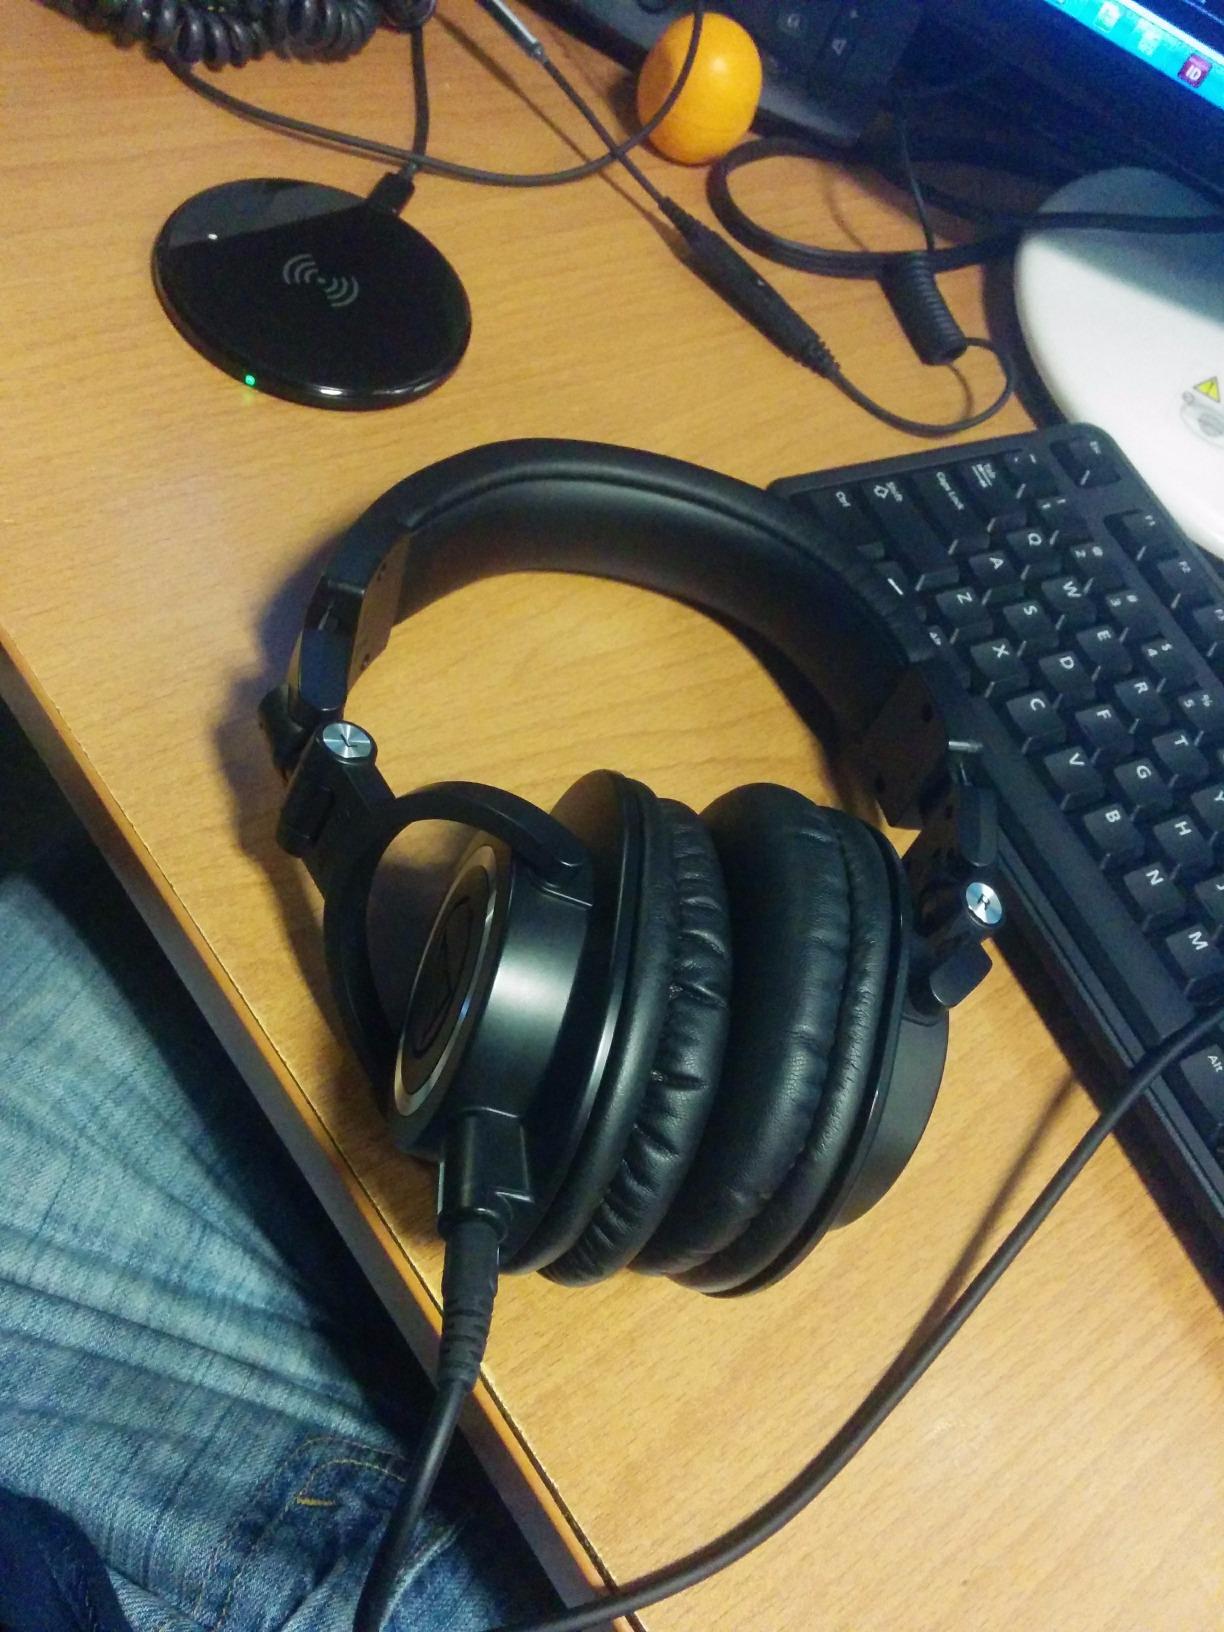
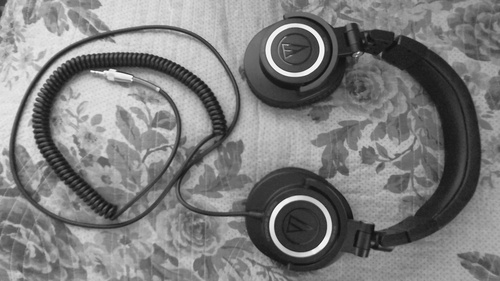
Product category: headphones
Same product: no